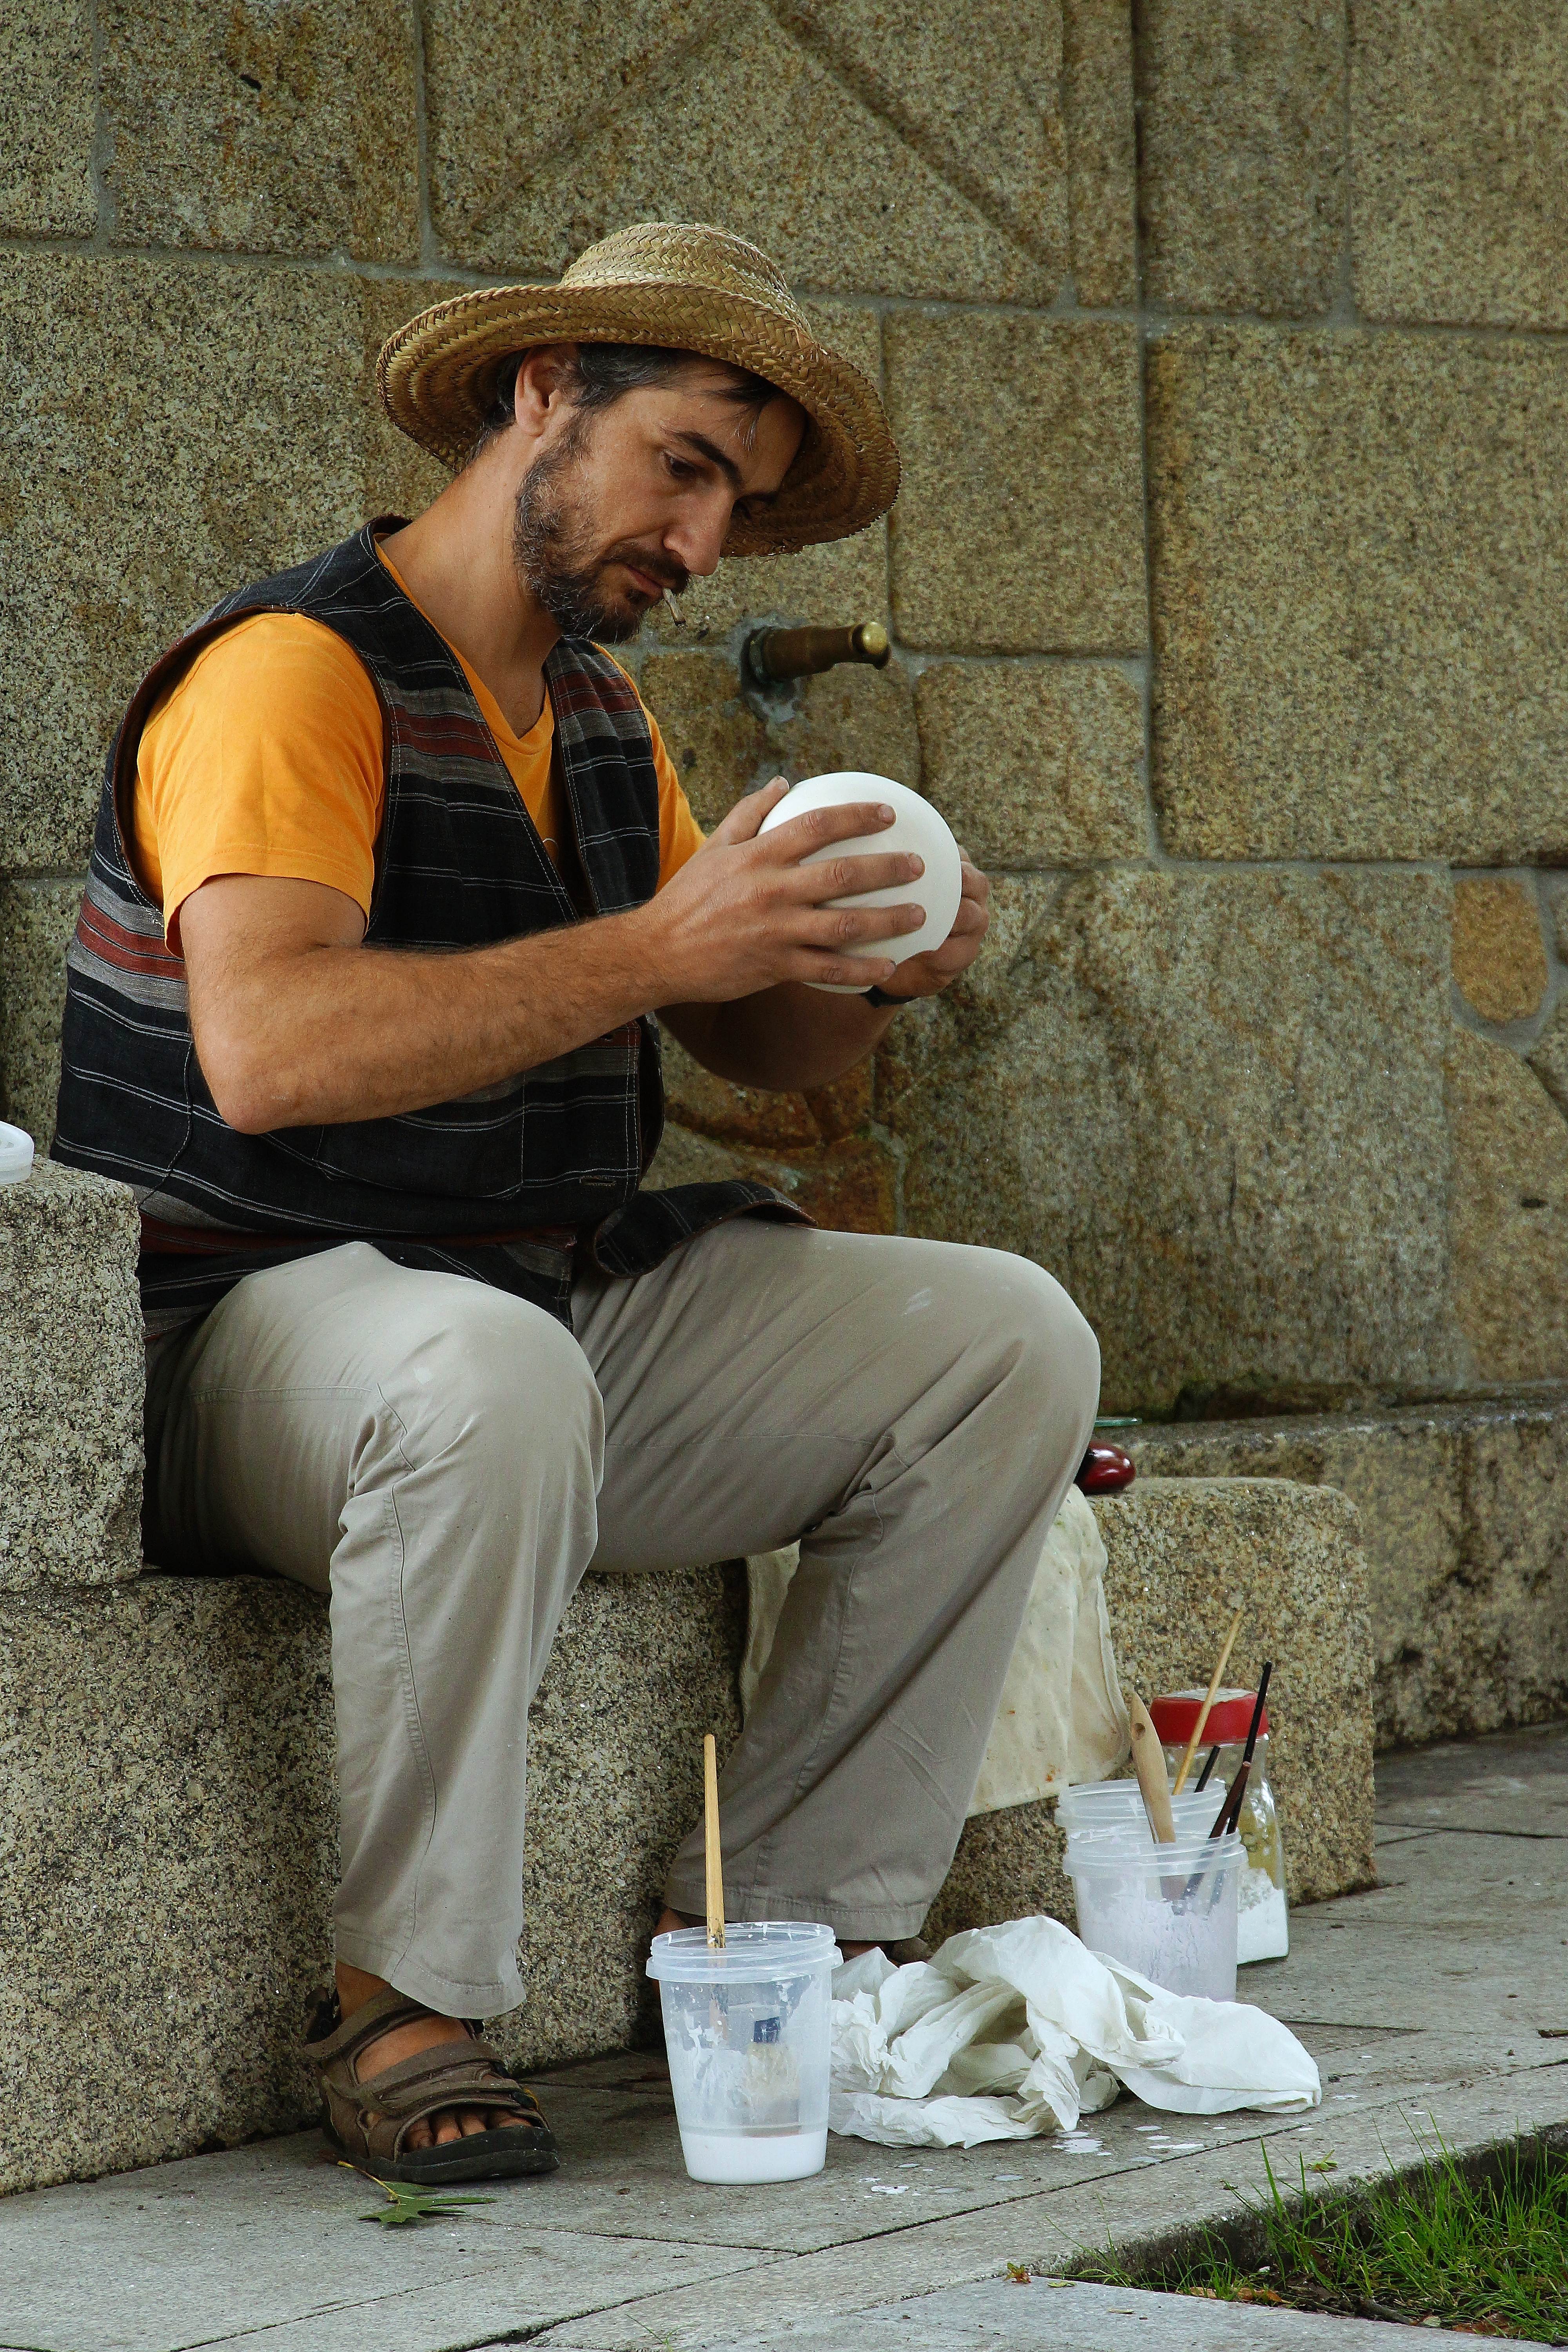
man, person, photo, spring, sitting, spain, temple, photograph, espaa, galicia, pontevedra, romera, a77, g, ggl1, gaby1, xovesphoto, varios, some, alama, gabrielcorua, xelodegalicia, sonya77v, sonyslta77v, tamrom24135, human positions, human action